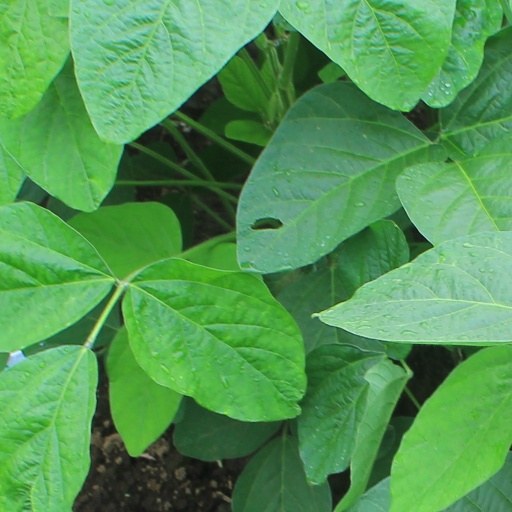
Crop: soybean